Nimbus Sans

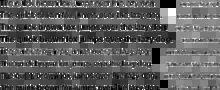
Comparisons between Neue Helvetica and Nimbus Sans Novus at the same font size.

While the design of the characters is based on Neue Helvetica, the two typefaces differ metrically: Nimbus Sans Novus has smaller x-height and is narrower at the same font size (but not at the same x-height).